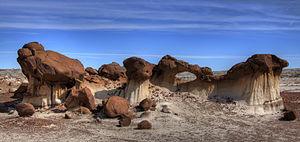
Le Bisti/De-Na-Zin Wilderness s'étend sur 182 km² de zone sauvage située dans le comté de San Juan dans l'État américain du Nouveau-Mexique. Créé en 1984, le Wilderness est une zone désolée de badlands extrêmement érodés, gérée par le Bureau of Land Management, à l’exception de trois parcelles de terres Navajo privées situées dans ses limites. La loi sur la conservation, la gestion et les loisirs de John D. Dingell, Jr., signée le 12 mars 2019, étend la réserve de Bisti / De-Na-Zin d'environ 910 hectares.